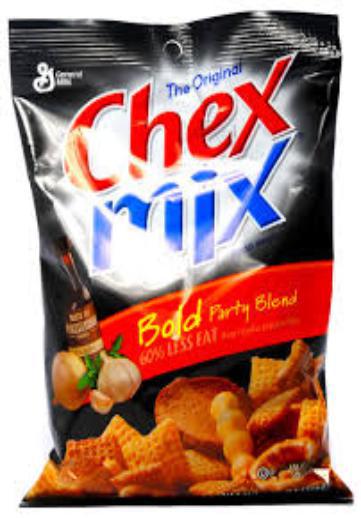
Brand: Chex
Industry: Food